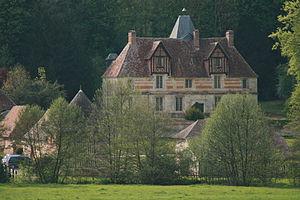
Manoir Saint Hippolyte (Saint-Martin-de-La-Lieue, 14100).
Saint-Martin-de-la-Lieue est une commune française, située dans le département du Calvados en région Normandie, peuplée de 782 habitants.
Le manoir de Saint-Hippolyte, également appelé manoir de Pont-Mauvoisin, est un édifice des XVᵉ et XVIᵉ siècles situé à Saint-Martin-de-la-Lieue, dans le département du Calvados en région Normandie. Il est inscrit au titre des Monuments historiques depuis le 29 octobre 1971.